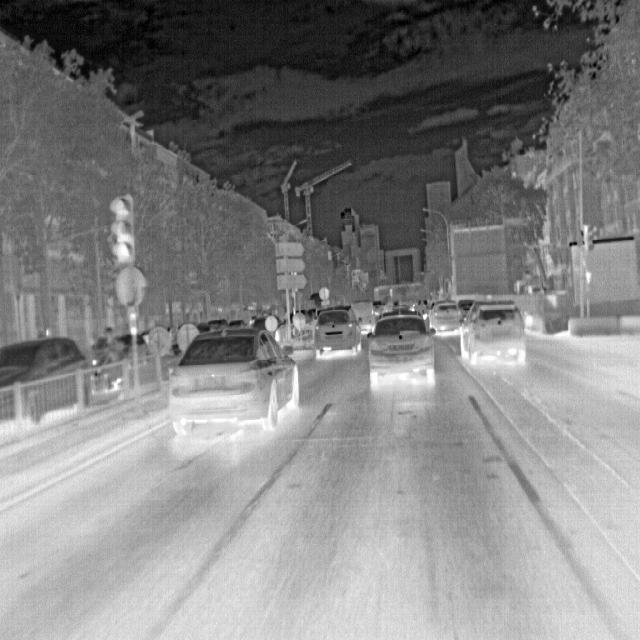
Detected objects:
label: person